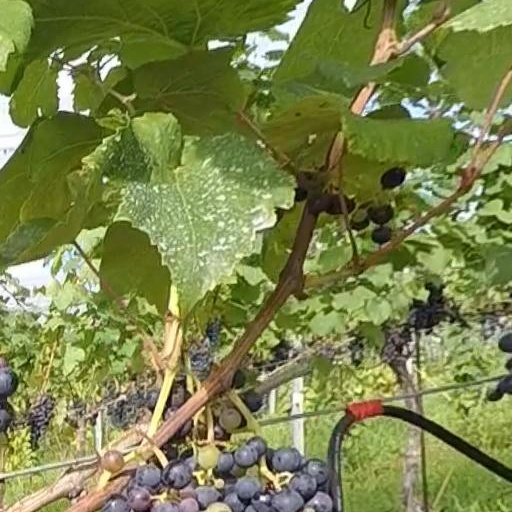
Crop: grape